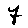
Label: 7